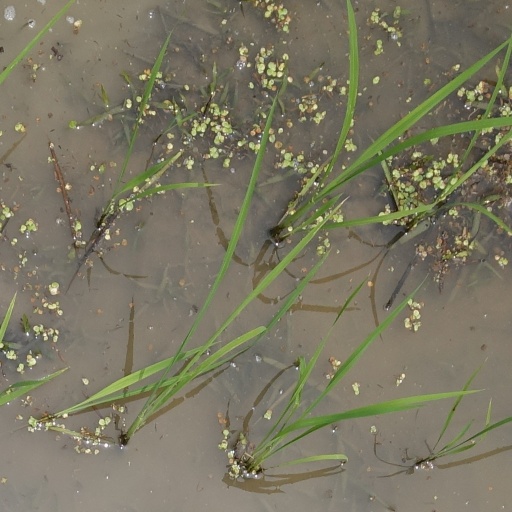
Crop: rice